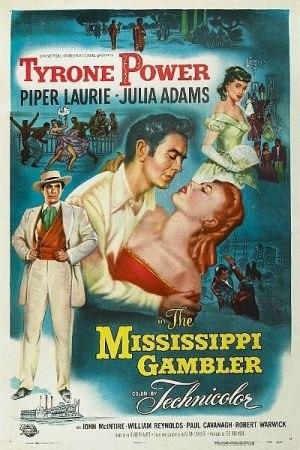
Le Gentilhomme de la Louisiane est un film américain réalisé par Rudolph Maté, sorti en 1953.